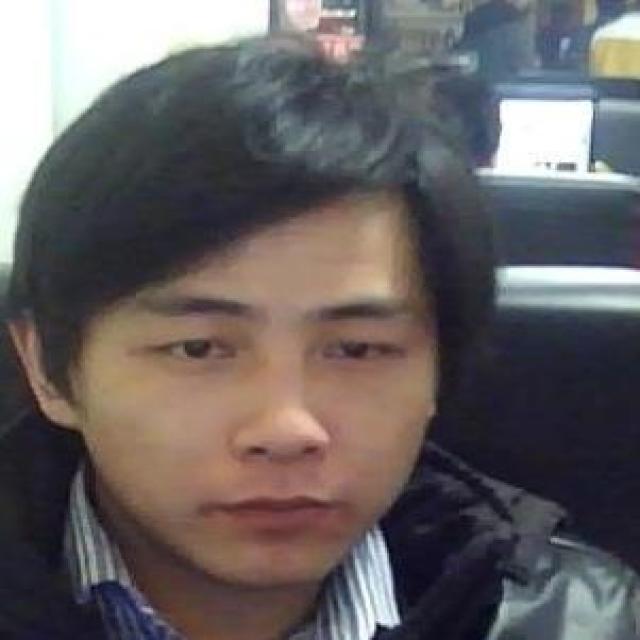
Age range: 21-44